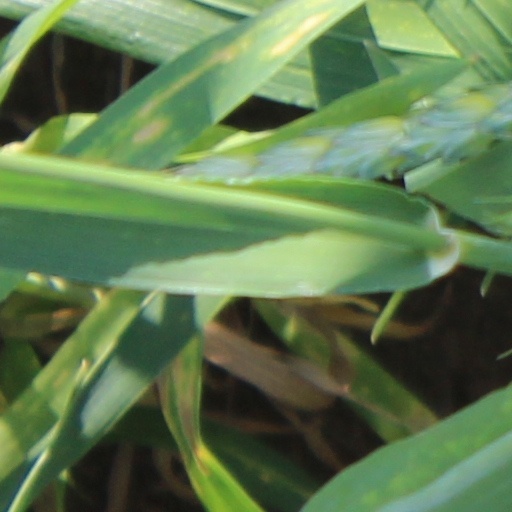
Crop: wheat